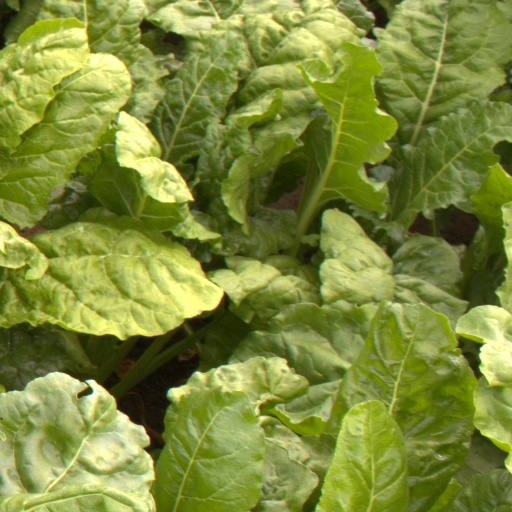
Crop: sugar beet